Kii-Arita Station

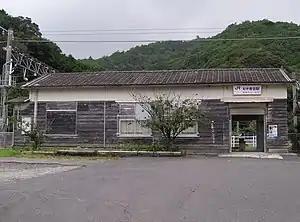
Kii-Arita Station, August 2005

is a passenger railway station in located in the town of Kushimoto, Higashimuro District, Wakayama Prefecture, Japan, operated by West Japan Railway Company (JR West).